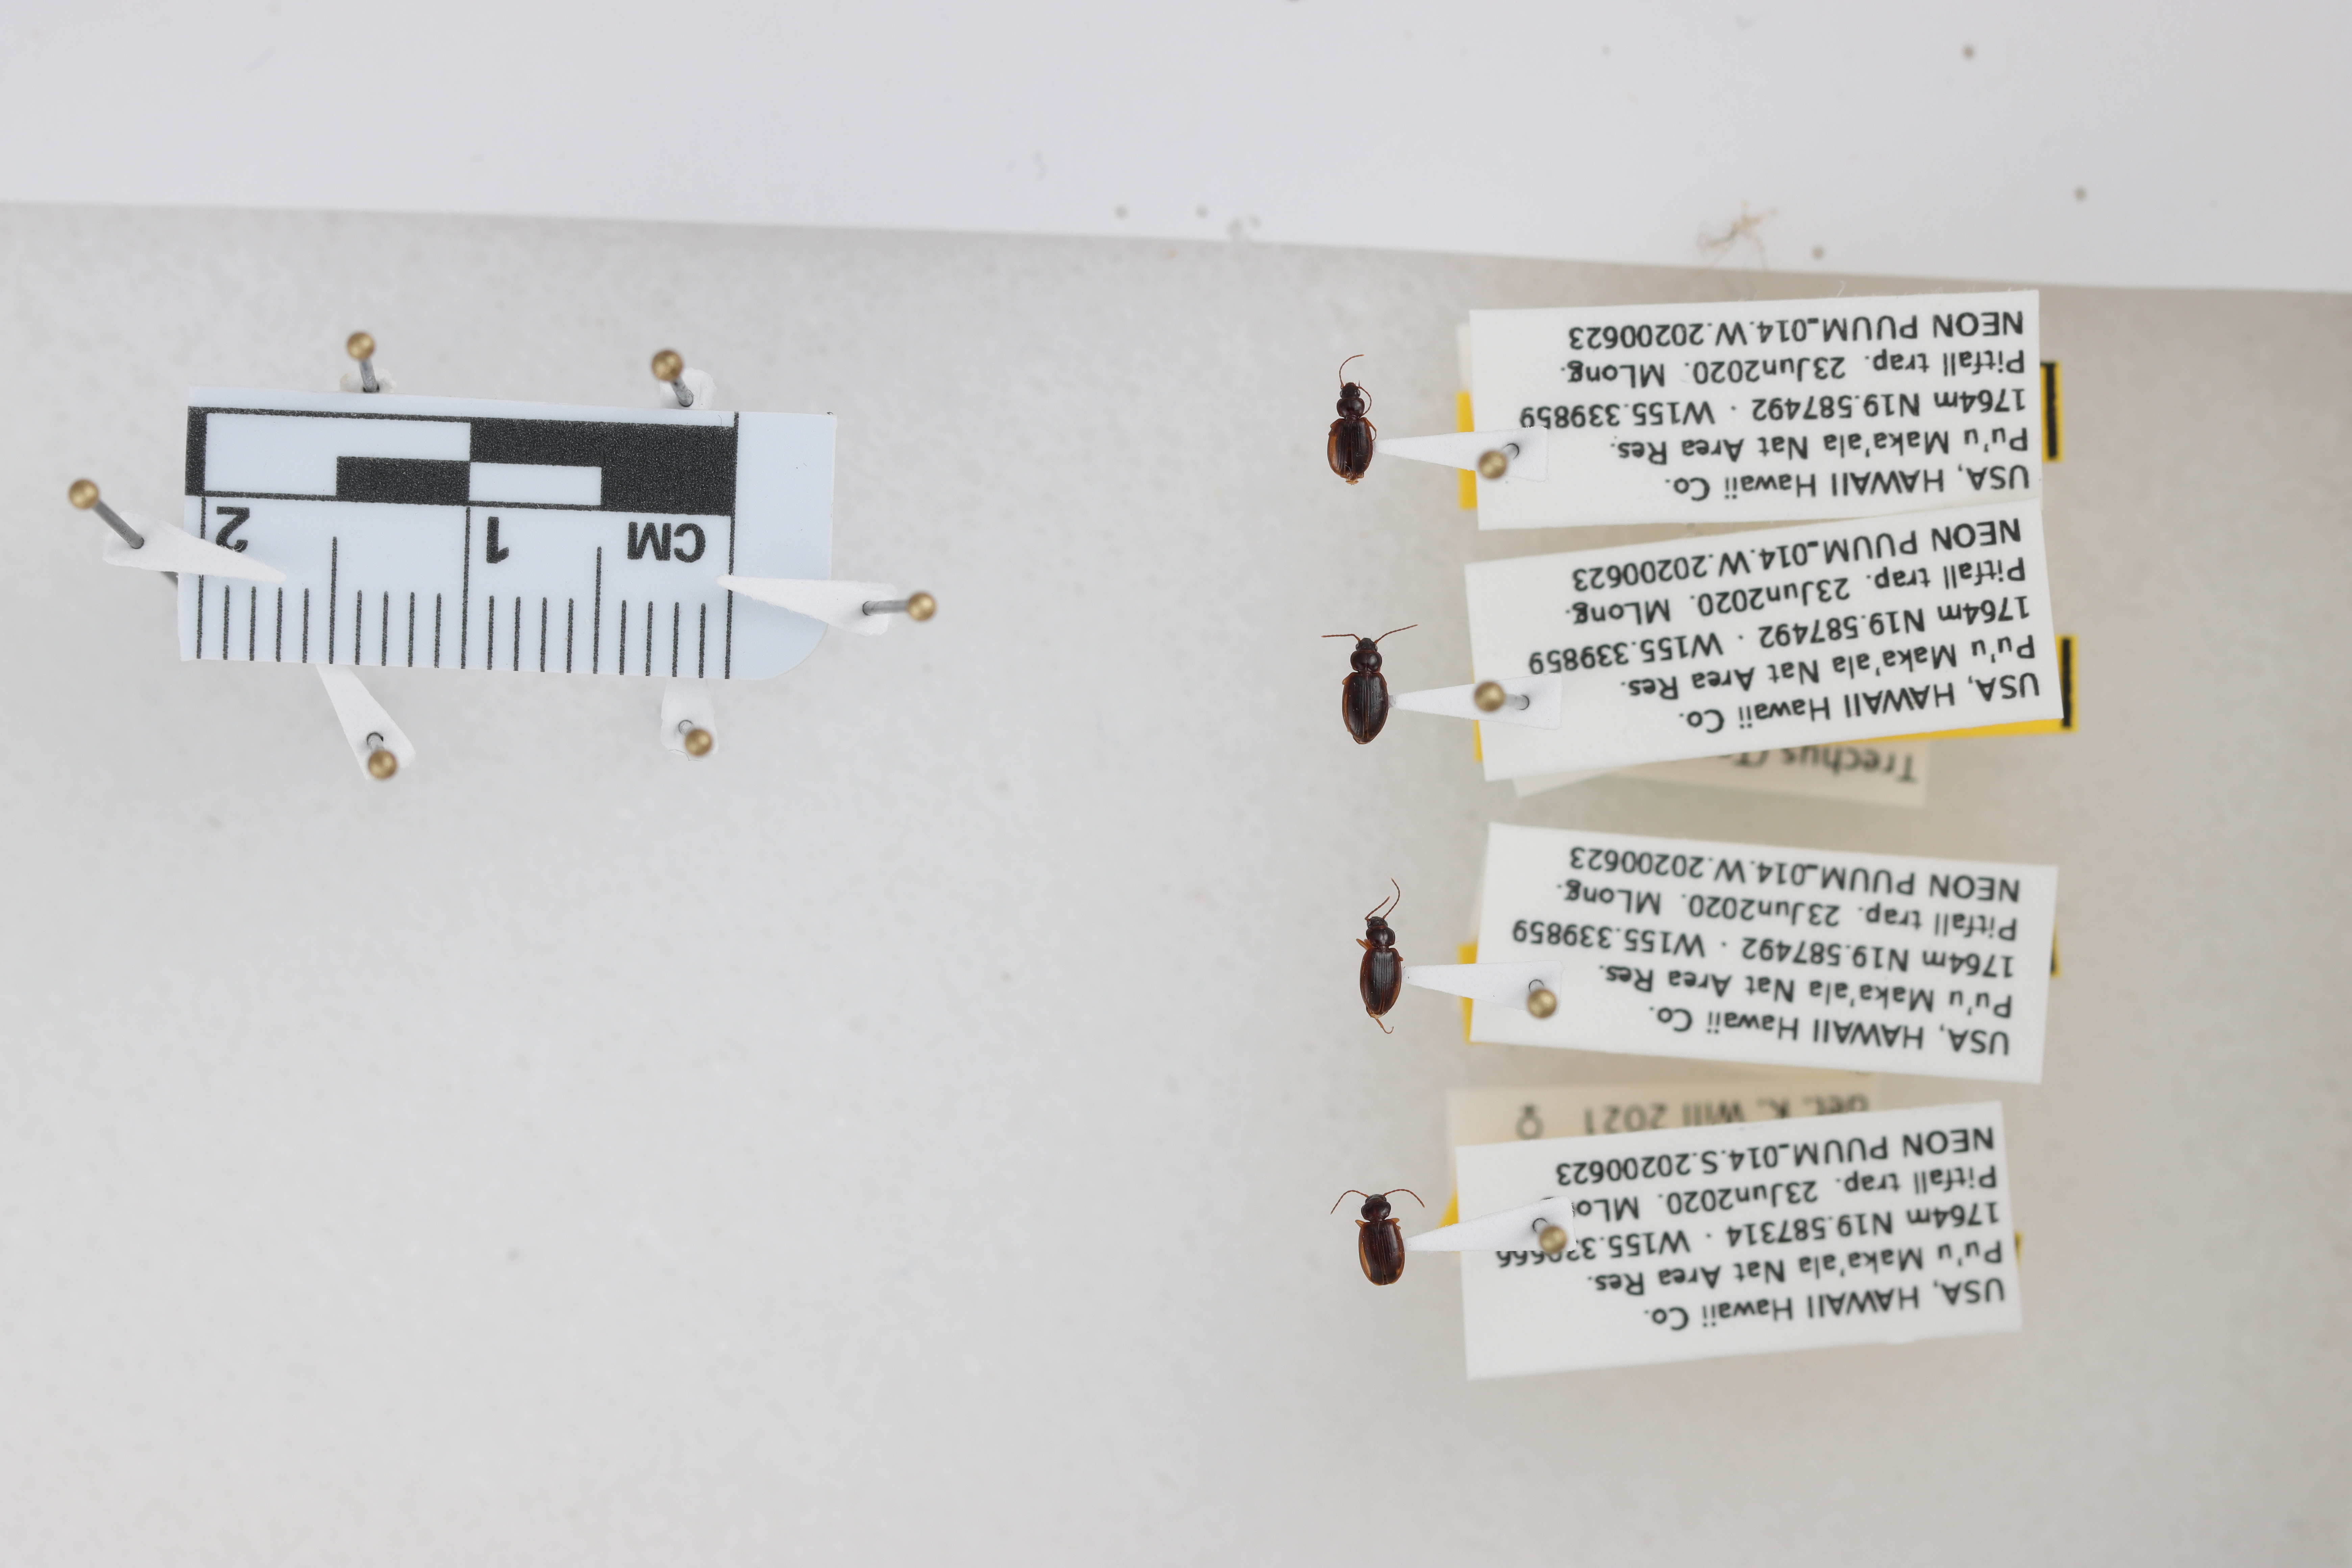
Beetle 1 — elytra length: 0.206 cm, elytra max width: 0.158 cm, basal pronotum width: 0.077 cm

Beetle 2 — elytra length: 0.249 cm, elytra max width: 0.173 cm, basal pronotum width: 0.088 cm

Beetle 3 — elytra length: 0.241 cm, elytra max width: 0.155 cm, basal pronotum width: 0.075 cm

Beetle 4 — elytra length: 0.238 cm, elytra max width: 0.17 cm, basal pronotum width: 0.085 cm